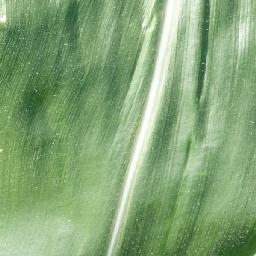
Label: Corn_(Maize)___Healthy